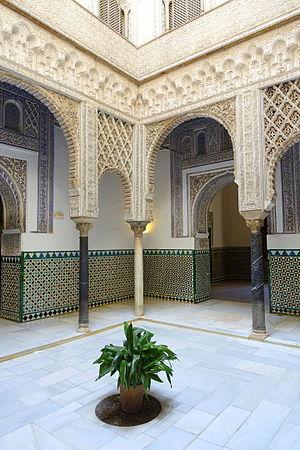
L'alcazar de Séville est un palais fortifié construit à Séville par les Omeyyades d'Espagne et modifié à plusieurs reprises pendant et après la période musulmane. Il est considéré comme l'exemple le plus brillant de l'architecture mudéjar sur la péninsule Ibérique. La famille royale d'Espagne utilisait encore récemment l'étage, mais préfère actuellement l'hôtel Alphonse XIII à côté. Pour indiquer leur présence, le drapeau de l'entrée touristique est baissé.